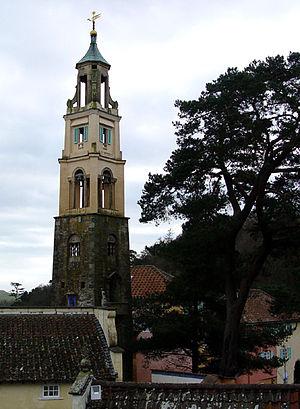
Le Prisonnier est une série télévisée britannique en 17 épisodes de 52 minutes, créée par l'écrivain et ancien agent des services secrets George Markstein et Patrick McGoohan, acteur principal, scénariste et producteur exécutif. En version originale, elle a d'abord été diffusée au Canada à partir du 5 septembre 1967 sur le réseau CTV, puis au Royaume-Uni du 29 septembre 1967 au 1ᵉʳ février 1968 sur le réseau ITV.